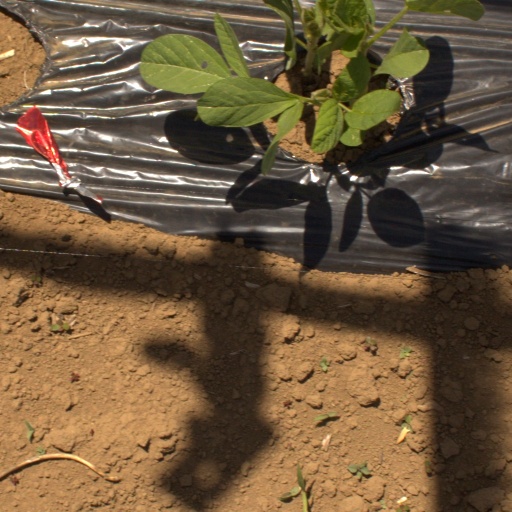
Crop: Jerusalem artichoke